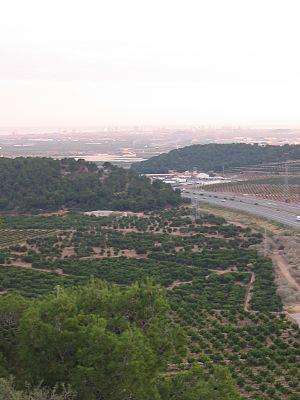
Panorama de la région de Sagunto (Espagne, Valence). Je suis l'auteur du cliché pris en janvier 2004. J'ai descendu à l'escalade le promontoire pour rejoindre la station-service au fond et repartir en auto stop à Barcelone
L’oranger est une espèce d'arbustes fruitiers de la famille des Rutacées. Cultivé dans les régions chaudes, comme les pays méditerranéens par exemple, cet hybride ancien est probablement un croisement entre le pamplemousse et la mandarine. Ses fruits sucrés et comestibles sont les oranges.
Sagonte, en français, Sagunt, en valencien, ou Sagunto, en castillan, connue historiquement sous le nom de Morvedre en valencien et Murviedro en espagnol, est une commune d'Espagne de la province de Valence dans la Communauté valencienne. Elle est située dans la comarque du Camp de Morvedre et dans la zone à prédominance linguistique valencienne. C'est un important centre historique de la péninsule ibérique et l'un des pôles industriels de la région.